Güstrow Palace

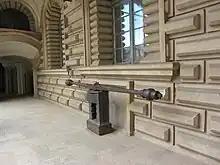
Interior view

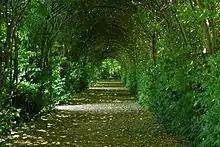
Pergola at the palatial gardens of Güstrow

Güstrow Palace is quadrangular in shape. Some of the old furniture has been removed to Schwerin and other places following the death of Magdalena Sybilla which marked the end of the Güstrow lineage. In one part of the palace, there are well preserved Flemish paintings; one particular painting is of a Dutchman smoking. A theatre is in good shape with well preserved original stucco paintings. The stucco ceilings are retained in their original form in the palace. The banquet hall's ceiling has unique stucco paintings of hunting scenes which are adaptations from Dutch copper engravings. The medieval rooms in the basement of the palace, which are vaulted, have many artifacts of the medieval period of Germany. The art chamber contains exhibits of hunting and ceremonial weapons. The refurbished former dining halls, residential and reception rooms have exhibits of paintings of Cranach, Marten de Vos, and Tintoretto. Antique ceramic vessels and a large number of glass items are on display in the former chamber of the duchess. There are also displays from the 19th to 21st centuries.